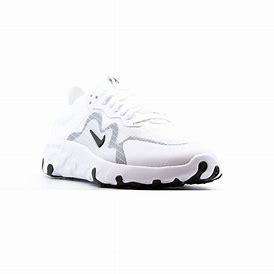
Brand: Nike
Model: Renew Lucent